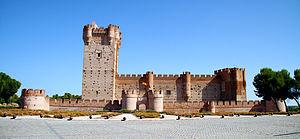
La province de Valladolid est l'une des neuf provinces de la communauté autonome de Castille-et-León, dans le nord-ouest de l'Espagne. Elle compte une population de 520 716 habitants pour un total de 225 municipalités, une superficie de 8 110 km² et une densité de population de 64,19 hab/km². Sa capitale est la ville de Valladolid. Cette province se distingue par un des plus hauts indices de développement humain dans le monde, s'expliquant par le haut index atteint par le niveau d'éducation, un des meilleurs d'Espagne.
Cette liste non exhaustive répertorie les principaux châteaux en Espagne. Ils sont classés par communauté autonome.